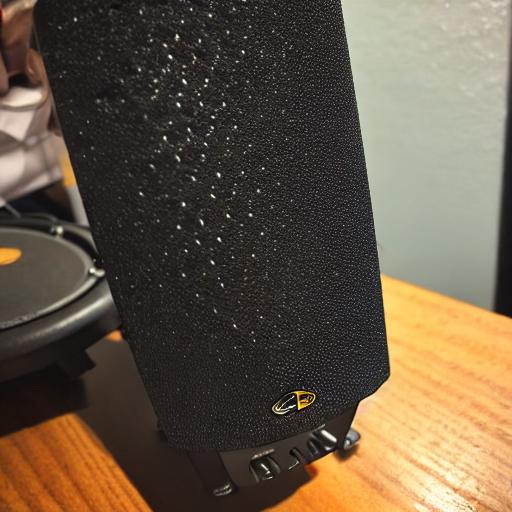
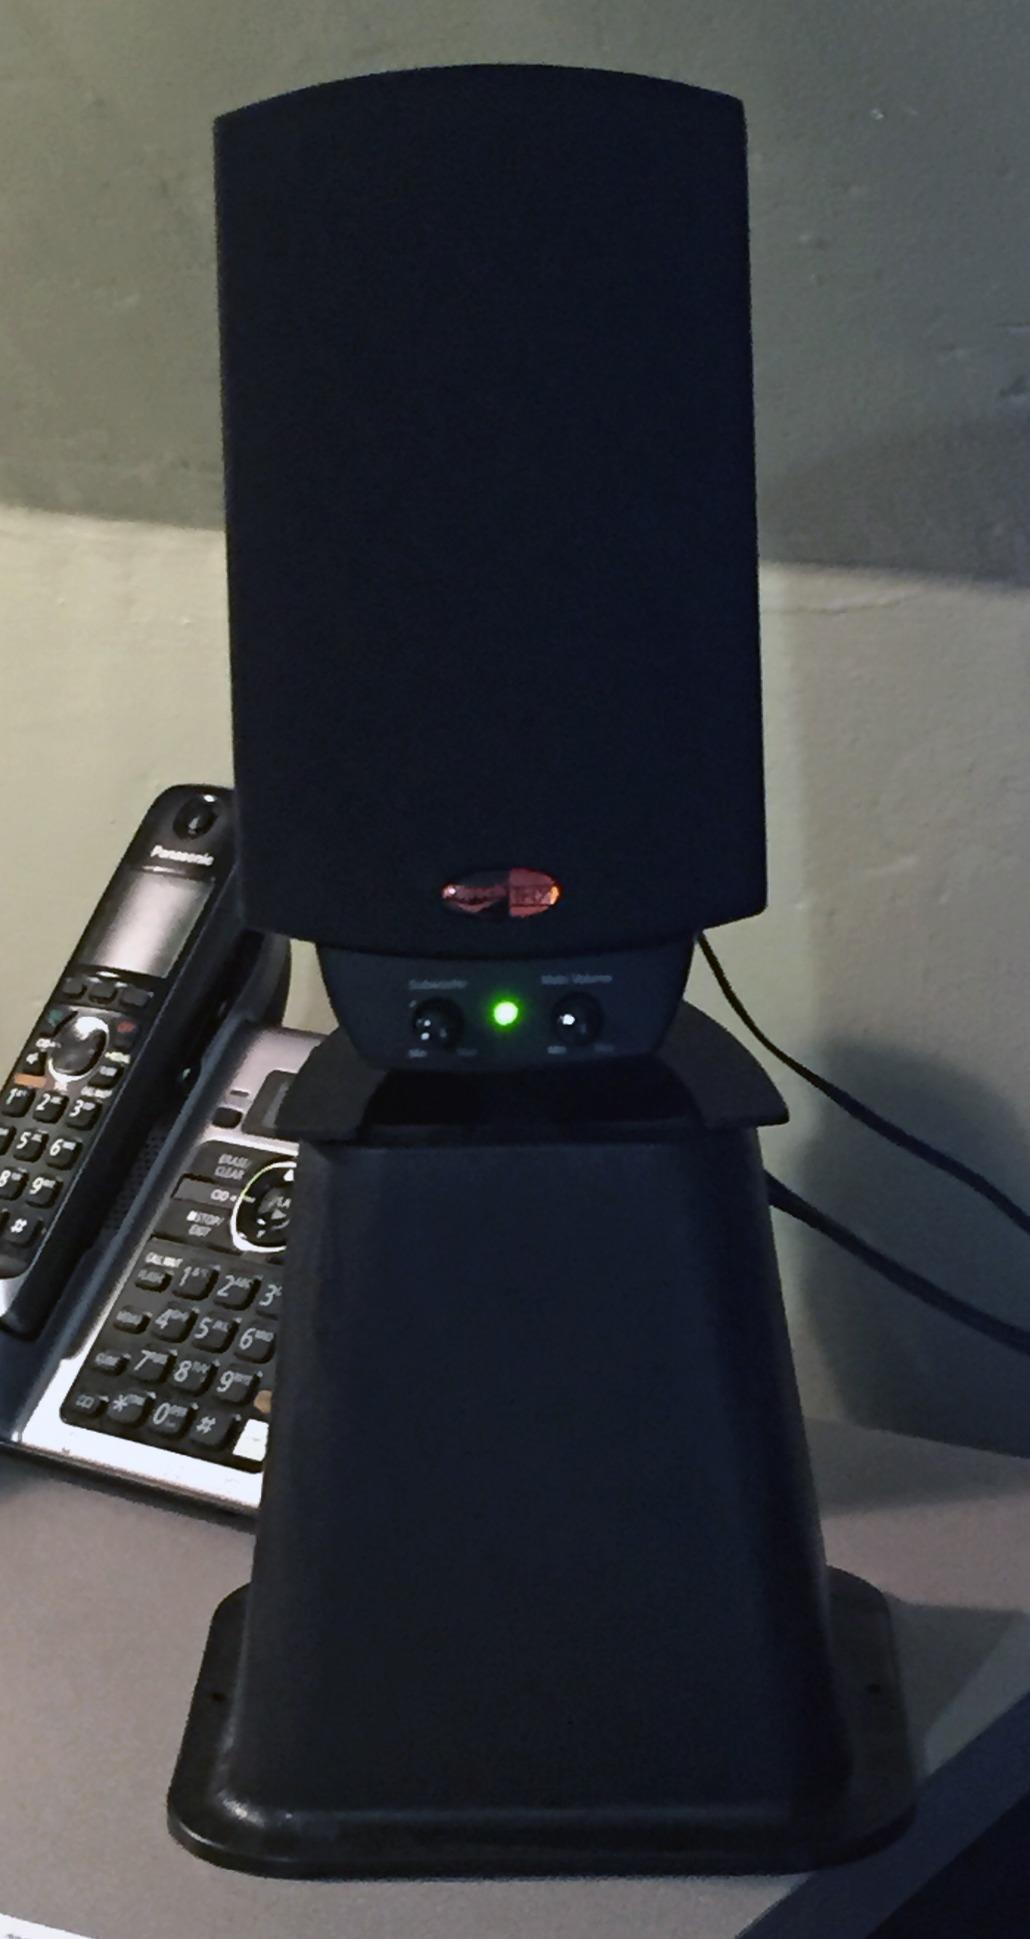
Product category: speaker
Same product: no